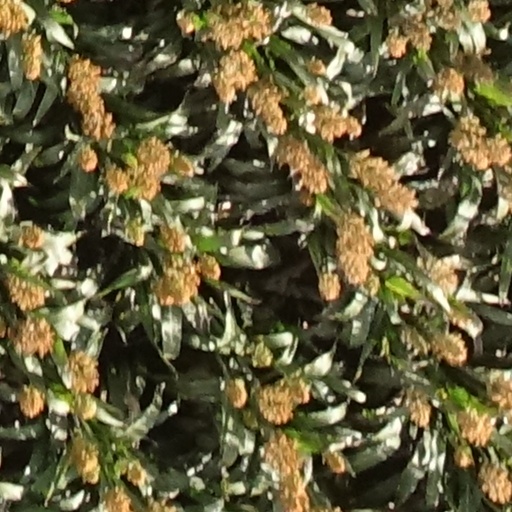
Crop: sorghum